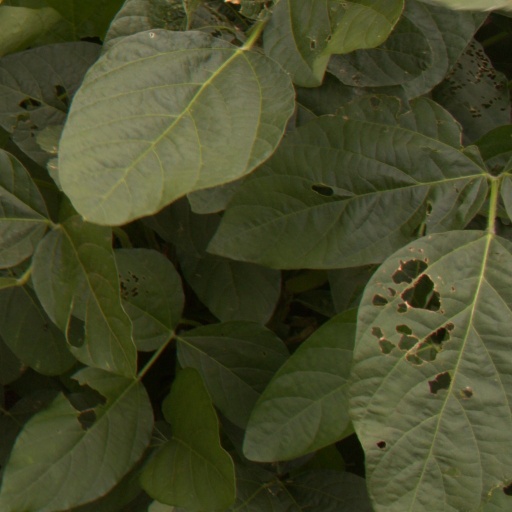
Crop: soybean